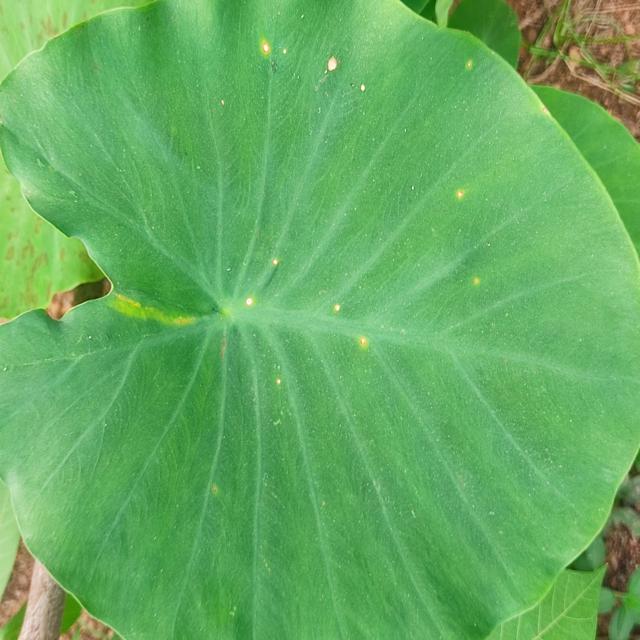
Label: Early_Blight